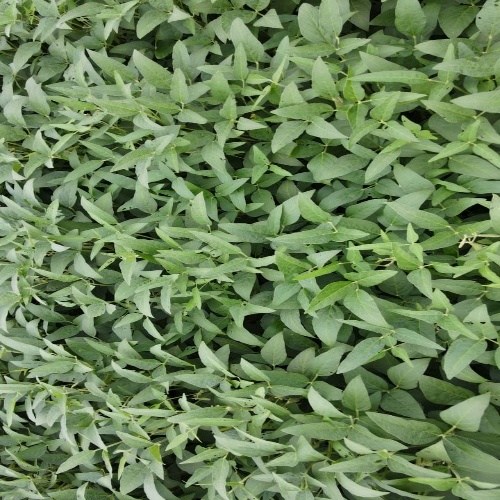
Label: Diabrotica_speciosa